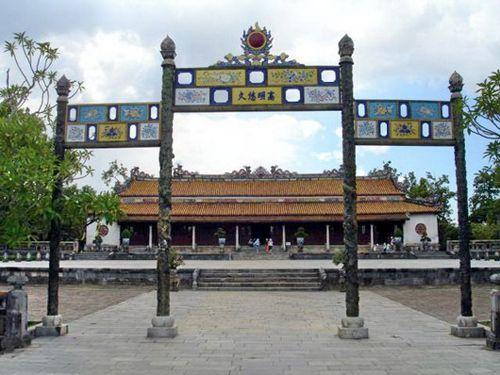
ở trước ngôi đình có sự xuất hiện của một vài người